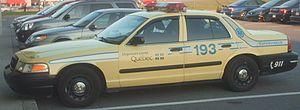
An Canada, les secours paramédicaux sont obligatoirement professionnels, et assignent les premiers secours en cas d'urgence et de blessures. Ce terme est généralement limité pour désigner les personnes travaillant dans tous types d'ambulances. Au Canada, le terme 'paramédical' est typiquement une généralité, pour désigner une personne travaillant sur terre ou dans les airs.